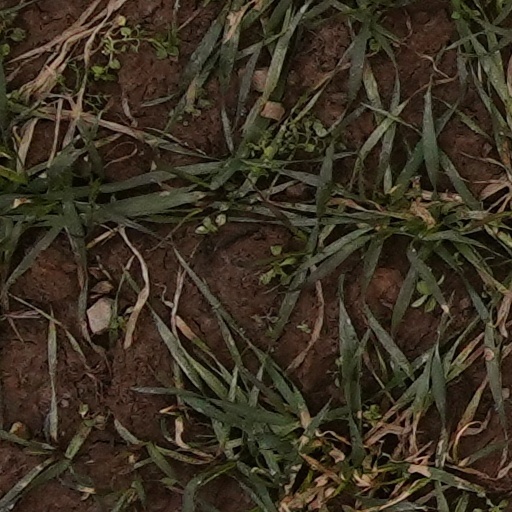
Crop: wheat